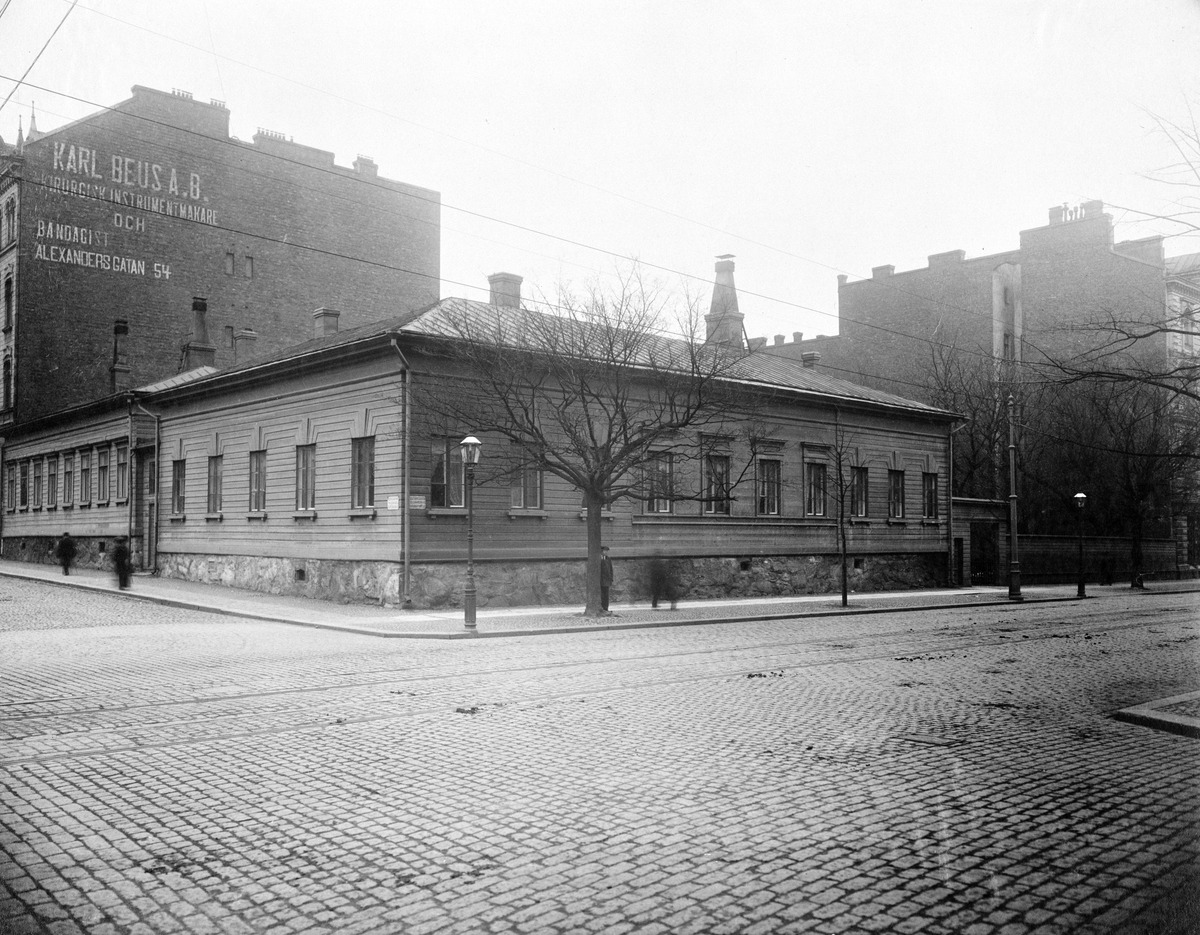
Bulevardi 3 - Yrjönkatu 9
sisällön kuvaus: Bulevardi 3 - Yrjönkatu 9. mustavalkoinen
Ajankohta: kuvausaika 1900 alku
Paikka: Suomi, Uusimaa, Helsinki, Kamppi Helsinki, Bulevardi 3 - Yrjönkatu 9
Aiheet: rakennukset, puurakennukset